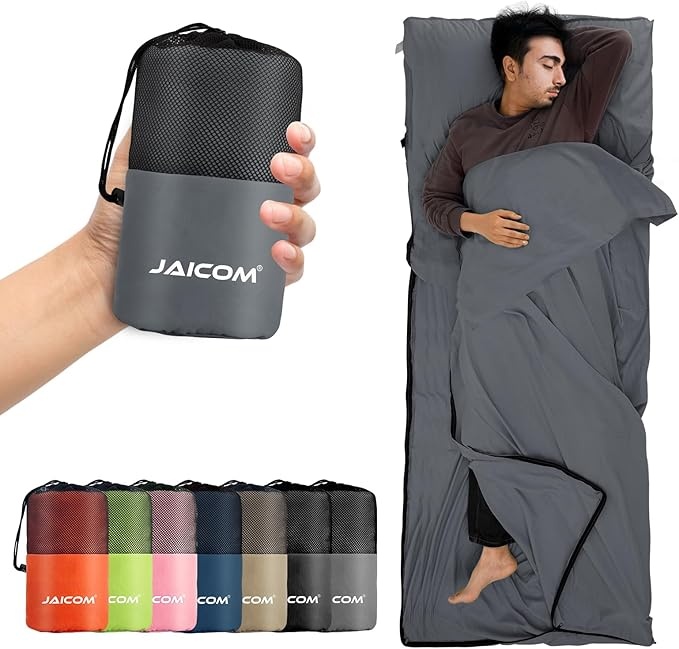
Sleeping Bag Liner, Travel Sheets & Adult Sleep Sack, Ultralight and Portable Summer Sleeping Bag - Ideal for Backpacking, Hotels and Hostels, Business Trips, Camping
About This Mesh Imported CARRY IT WITH YOU: The sleeping bag liner measures 86.6 x 35.4 in and a pack size of only 7.8 x 3.9 in. With an ultra-light weight of 1.2lbs, it is very easy to store in a backpack and take with you. Made of 100% ultra-thin fibers, the sleeping bag is not only durable and tear-resistant, but also very breathable and skin-friendly. Therefore, it is an indispensable summer sleeping bag for you MACHINE WASHABLE: The travel sheets can be easily cleaned in the washing machine without deformation or fading. The choice of special materials ensures that the fabric dries very quickly in the air. The external packing has a mesh design that is breathable. The travel sheets for hotel will provide you with the best possible sleeping comfort and relieve fatigue during your trip BACK PILLOW COMPARTMENT: The innovative pocket on the back of the sleeping bag liner not only fixes the pillow in place, but also keeps you hygienically clean by not coming into contact with other sheets. The versatile zipper of the sleeping bag can be fully opened to get a large travel sheets (86.8 x 70.8 in) CLEANLINESS AND HYGIENE: Whether you're backpacking or traveling for business, this travel sheet will keep you hygienically clean wherever you go, and you won't have to worry about dirty bedding. In addition, it can be used in a sleeping bag to extend its life. It can replace the traditional sleeping bag when traveling in countries with high temperatures NO PURCHASE RISK: Designed for backpackers and those who need to travel frequently, JAICOM sleeping bag liner is the ideal companion for traveling to any country in the world. Buy with confidence and if you are not satisfied, you can always contact us and we will get back to you within 24 hours with the perfect solution Overview Brand : JAICOM Color : Grey Occupancy : 1 Person Shape : Rectangular Seasons : All Seasons Temperature Rating : 6 to 15 degrees Celsius Age Range (Description) : Adult Sport : Mountaineering, Fishing, Camping Special Feature : Portable, Lightweight Material : Polyester
Brand: JAICOM
Category: Sporting Goods > Outdoor Recreation > Camping & Hiking > Sleeping Bag Liners